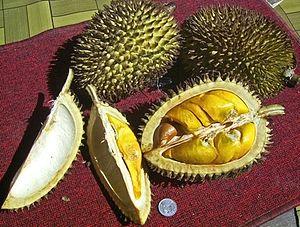
Durio kutejensis est une espèce de Durians, arbres de la famille des Malvacées. Cette espèce est l'une des 9 connues du genre Durio dont les fruits sont comestibles :